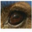
Label: camel